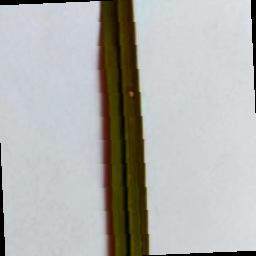
Label: Rice___Leaf_Blast